Central Training Institute Jabalpur

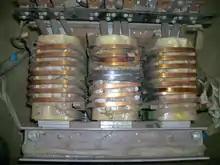
Failed Transformer Windings

Dr. A.K.vTiwari, Dr. Vivek Chandra, Col.S.K. Dharoliya, Geeta Jharoliya, Durga Jharia, Ghaneshwer Jharbade, Bhalchandra Tiwari, Prof. Abhishek Das, Prof. Shweta Gupata, Prof. Kirti Singh, Dr. Abhijat Sahu, Prof. Neha Kandhari, Vivek Ranjan Shrivastava, R.K. Thakur, P.K. Roy, S.K. Mishra are main Faculties and Trainners of the Institute.